Battle of Blenheim

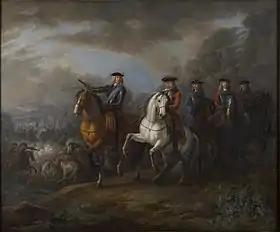
Marlborough and Cadogan at the Battle of Blenheim by Pieter van Bloemen

Whilst these events around Blenheim and Lutzingen were taking place, Marlborough was preparing to cross the Nebel. Hulsen's brigade of Hessians and Hanoverians and the earl of Orkney's British brigade advanced across the stream and were supported by dismounted British dragoons and ten British cavalry squadrons. This covering force allowed Charles Churchill's Dutch, British and German infantry and further cavalry units to advance and form up on the plain beyond. Marlborough arranged his infantry battalions in a novel manner, with gaps sufficient to allow the cavalry to move freely between them. He ordered the formation forward. Once again Zurlauben's Gens d'Armes charged, looking to rout Henry Lumley's English cavalry who linked Cutts' column facing Blenheim with Churchill's infantry. As the elite French cavalry attacked, they were faced by five English squadrons under Colonel Francis Palmes. To the consternation of the French, the Gens d'Armes were pushed back in confusion and were pursued well beyond the Maulweyer stream that flows through Blenheim. "What? Is it possible?" exclaimed Maximilian, "the gentlemen of France fleeing?" Palmes attempted to follow up his success but was repulsed by other French cavalry and musket fire from the edge of Blenheim.